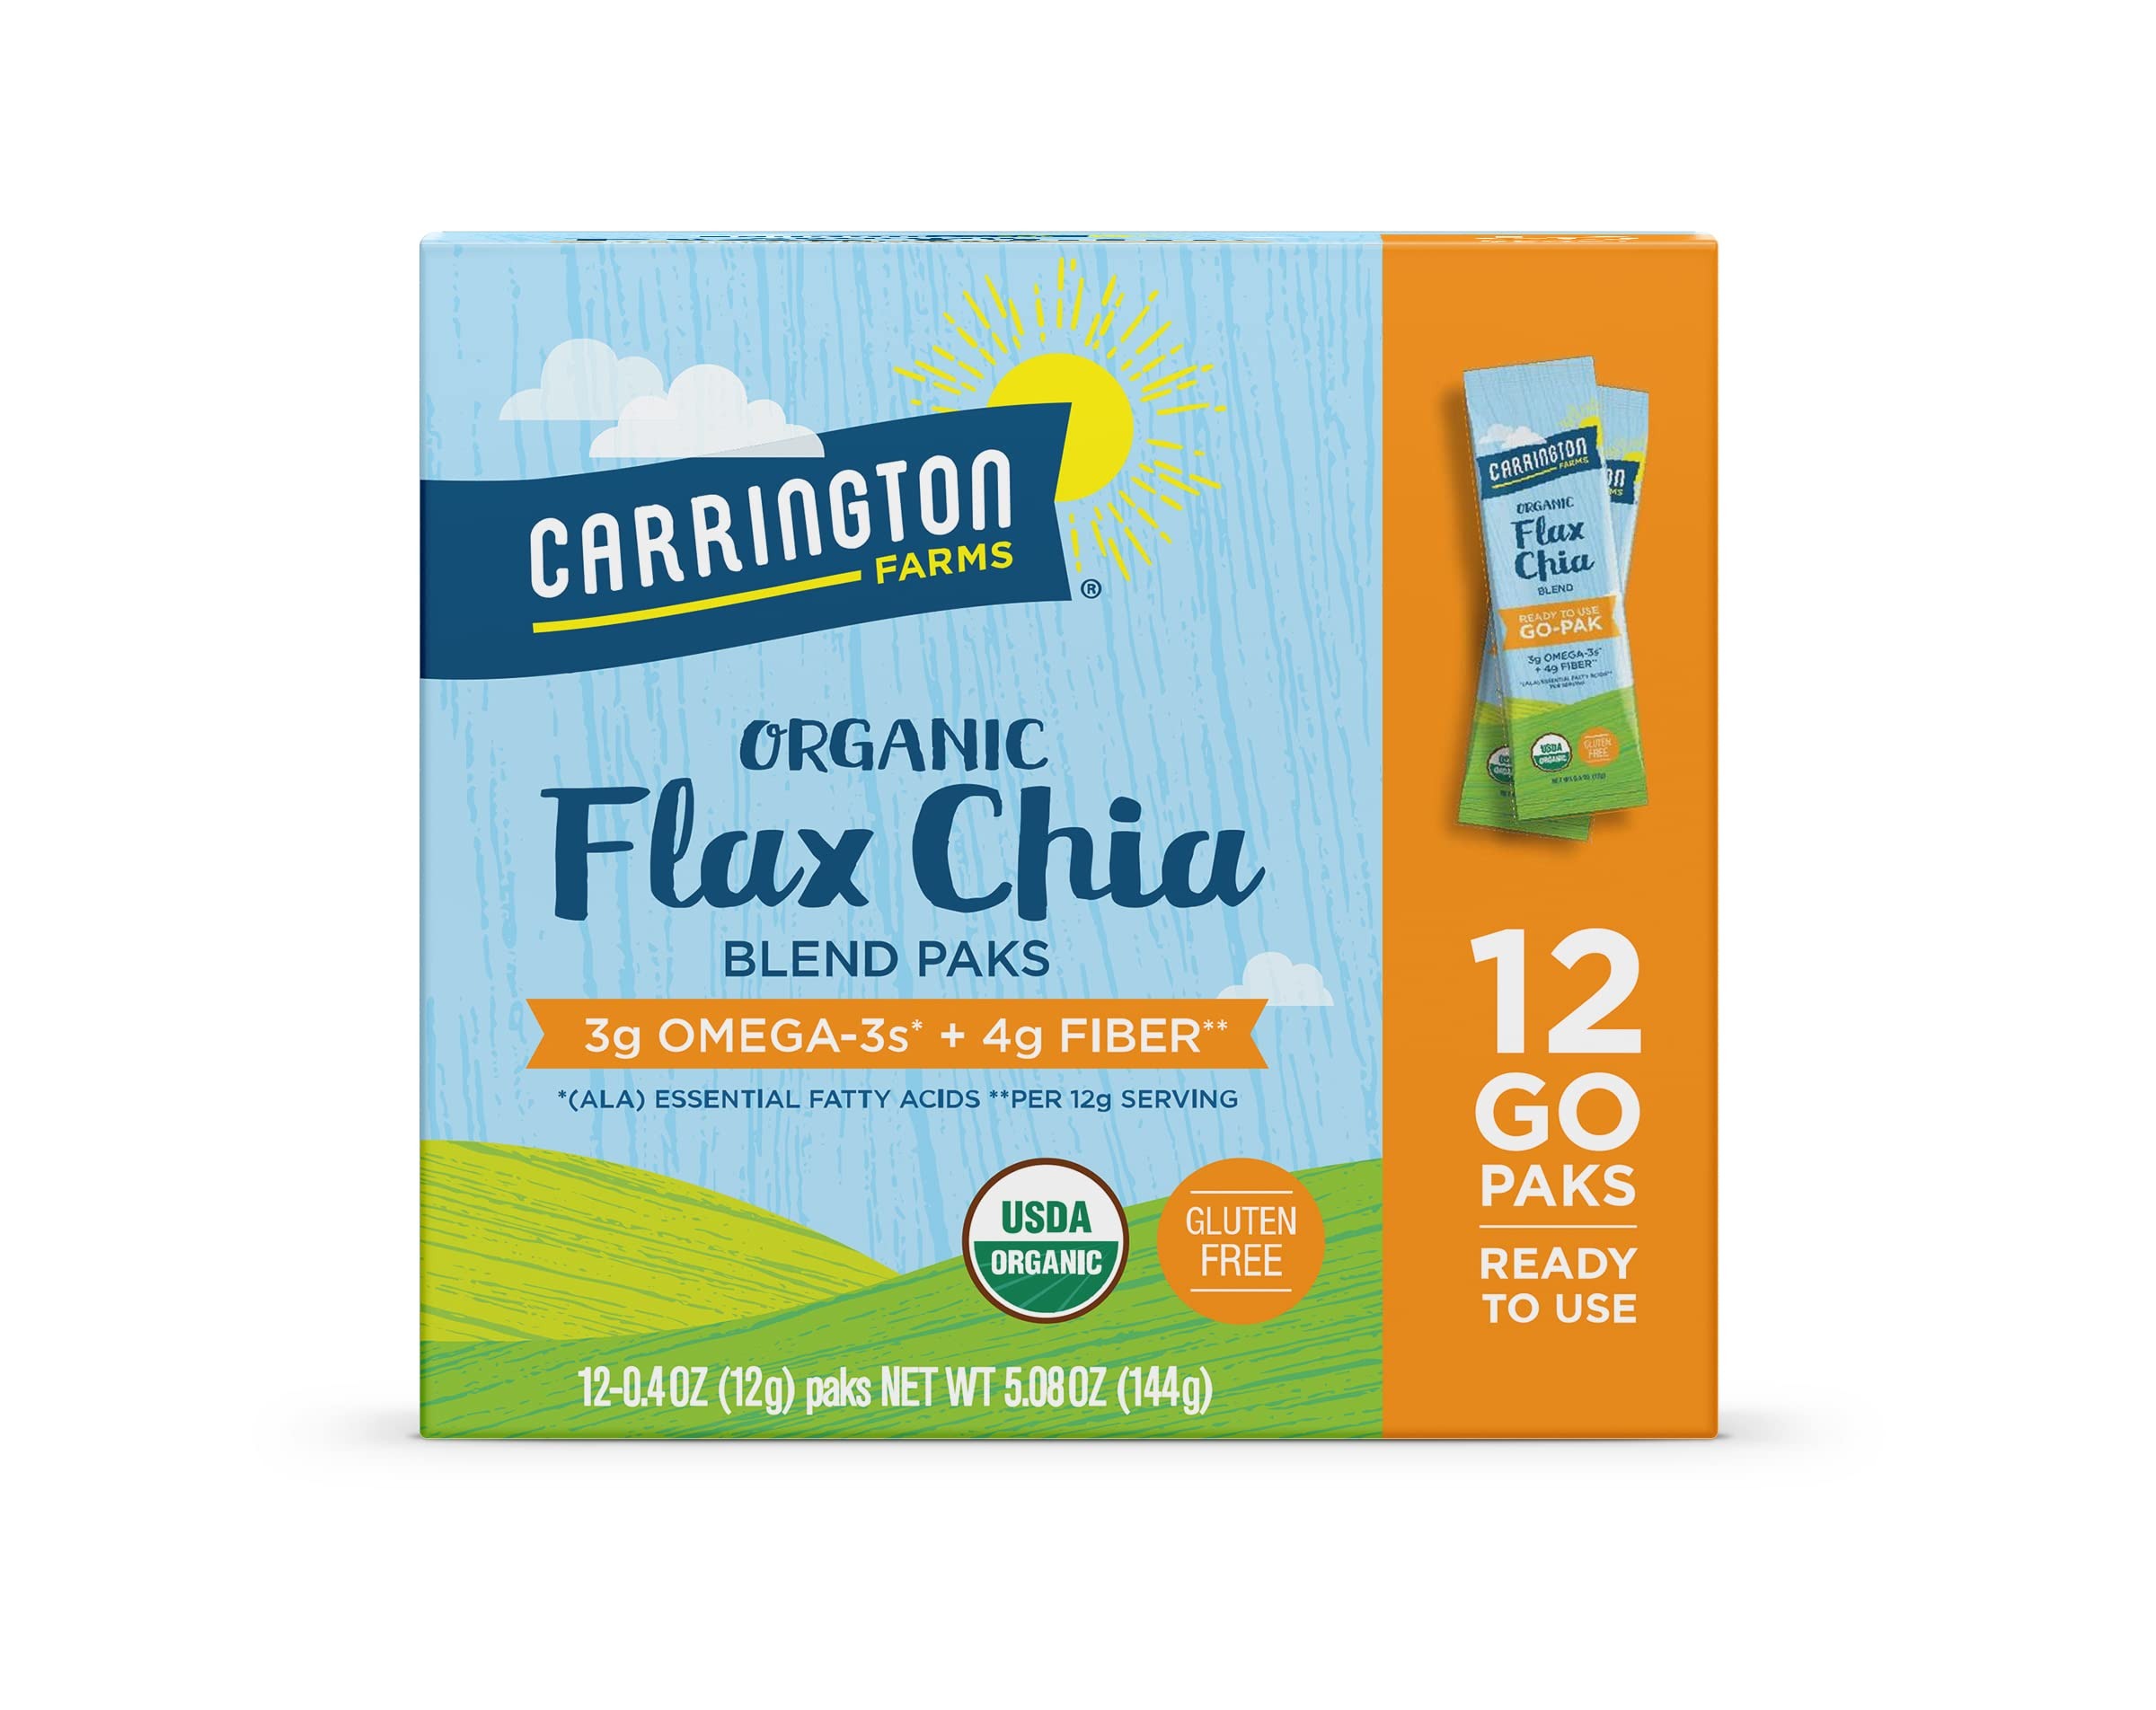
Item Name: Carrington Farms Organic Flax Chia Packs, 0.4 Ounce (Pack of 12), Gluten-Free, Ready-to-Eat, Omega-3 & Fiber Rich, Non-GMO, Perfect for Smoothies, Oatmeal, Salads, High in Protein
Bullet Point 1: Convenient portable organic flax and chia seed packs (0.4 oz each) that are perfect for anyone who wants to enhance their diet with nutrient-rich superfoods that fit into busy lifestyles. Carry them anywhere for a quick healthy snack
Bullet Point 2: High in omega-3 fatty acids protein and fiber these packs help boost metabolism and aid in digestion providing you with a sustained source of energy while promoting overall health and wellness. A perfect addition to any healthy eating plan
Bullet Point 3: Gluten-free non-GMO and preservative-free Carrington Farms Organic Flax Chia Packs offer a clean and natural snack option with no added sugars or artificial ingredients that support your health-conscious diet while providing essential nutrients
Bullet Point 4: Ideal for smoothies oatmeal salads or as a quick snack on-the-go these flax chia seed packs add variety and nutrition to your meals while supporting heart health digestive health and weight management for a balanced lifestyle
Bullet Point 5: Long shelf life of up to two years and no refrigeration needed means these packs are the perfect pantry staple that stays fresh for a long time. Keep them on hand for any meal or snack and enjoy the nutritional benefits anytime
Value: 0.4
Unit: Ounce

Price: 13.97